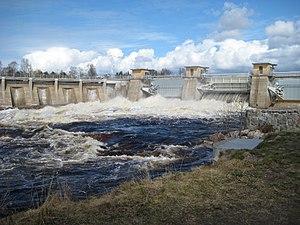
Bertel Evert Strömmer est un architecte finlandais.